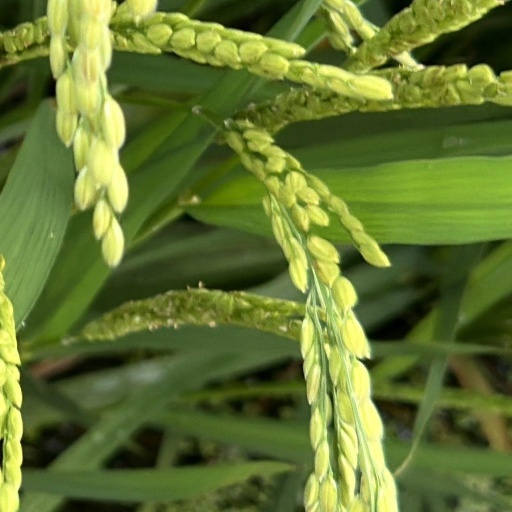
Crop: rice